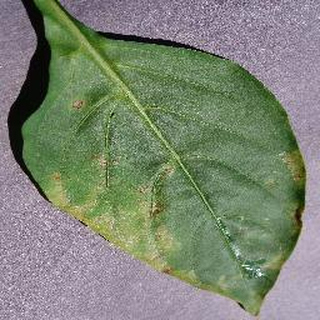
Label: bell_pepper_bacterial_spot